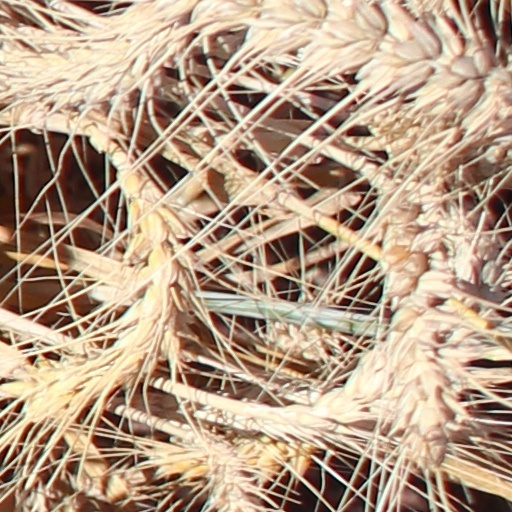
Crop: wheat